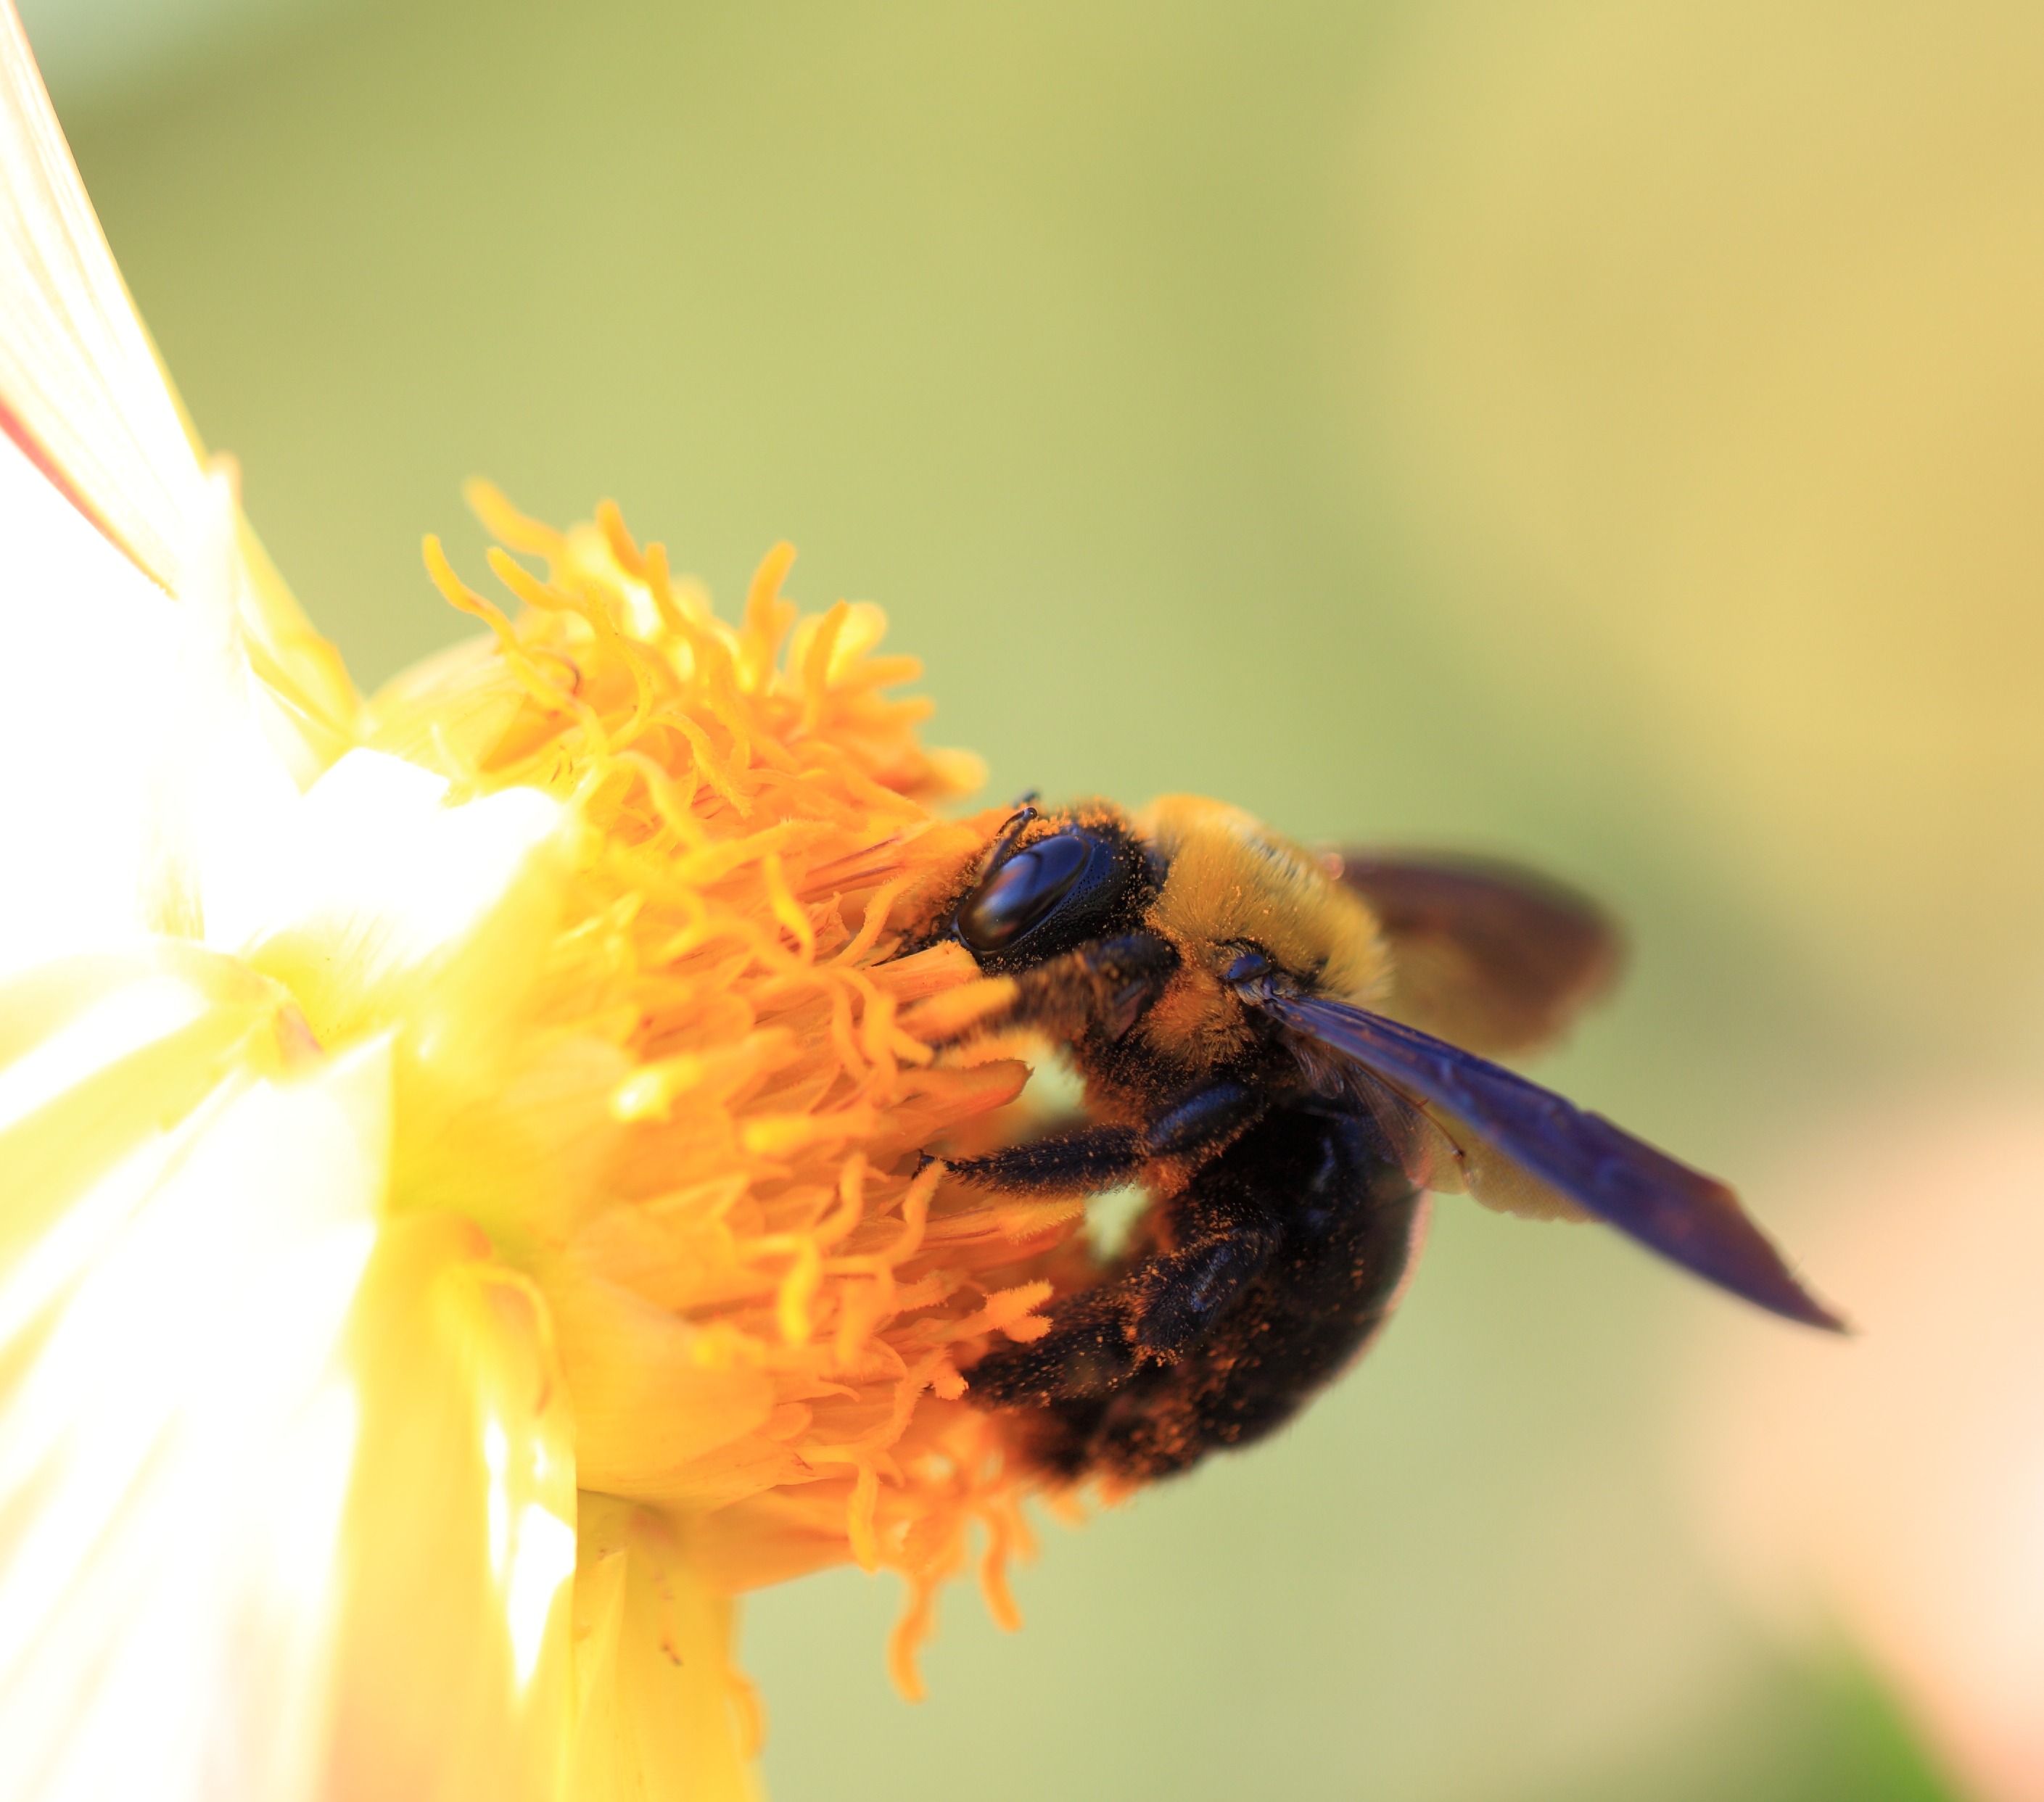
blossom, photography, flower, petal, pollen, high, insect, yellow, flora, fauna, invertebrate, close up, dahlia, cool image, tokyo, bee, 5d, hires, bumblebee, markii, nectar, hi, res, resolution, jindaishokubutsukouen, choufu, japanesecarpenterbee, macro photography, honey bee, plant stem, membrane winged insect